Barbarin, Navarre

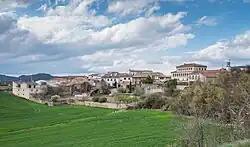
View of Barbarin. Navarre, Spain

Barbarin is a town and municipality located in the province and autonomous community of Navarre, northern Spain.